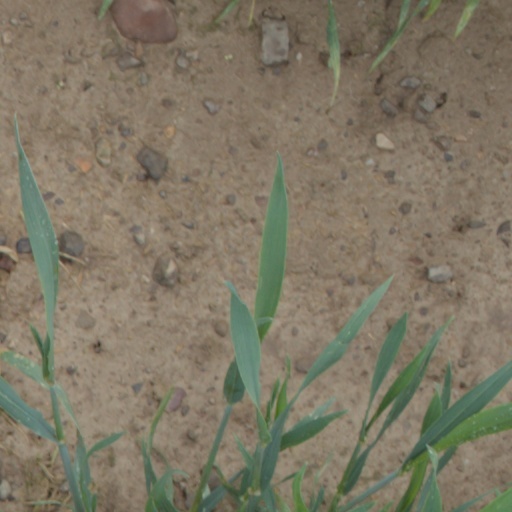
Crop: wheat